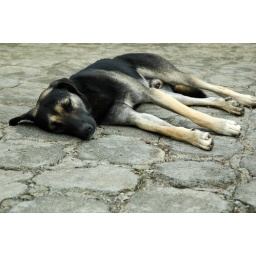
A sleeping dog at a coffee plantation near Mt. Mombacho, Nicaragua.